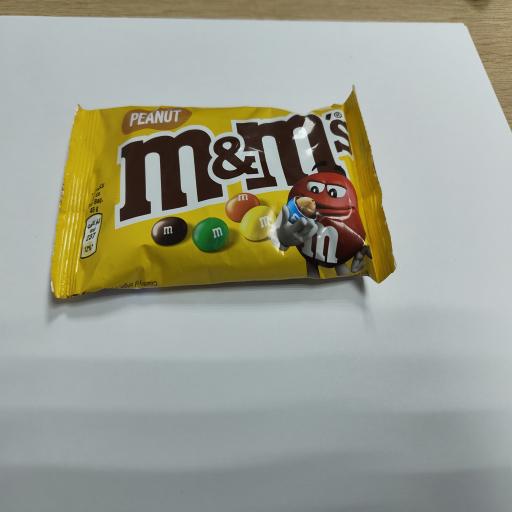
Label: plastics